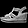
Label: Sandal